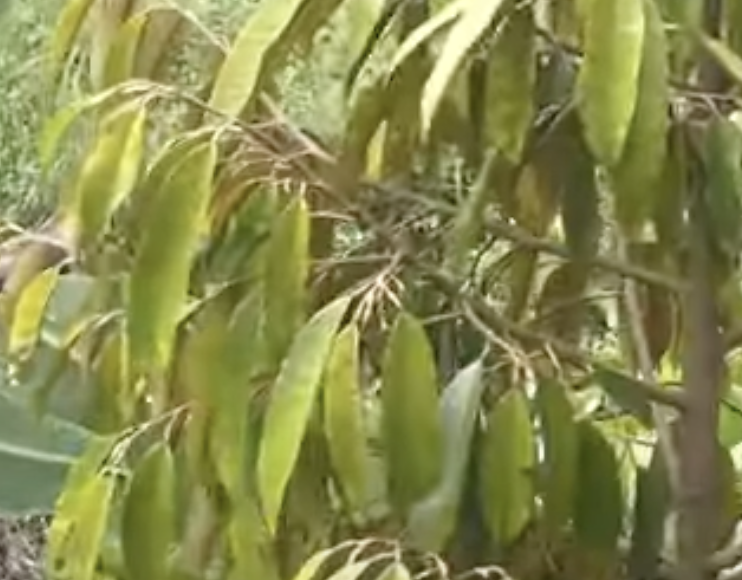
Label: yellow_leaf